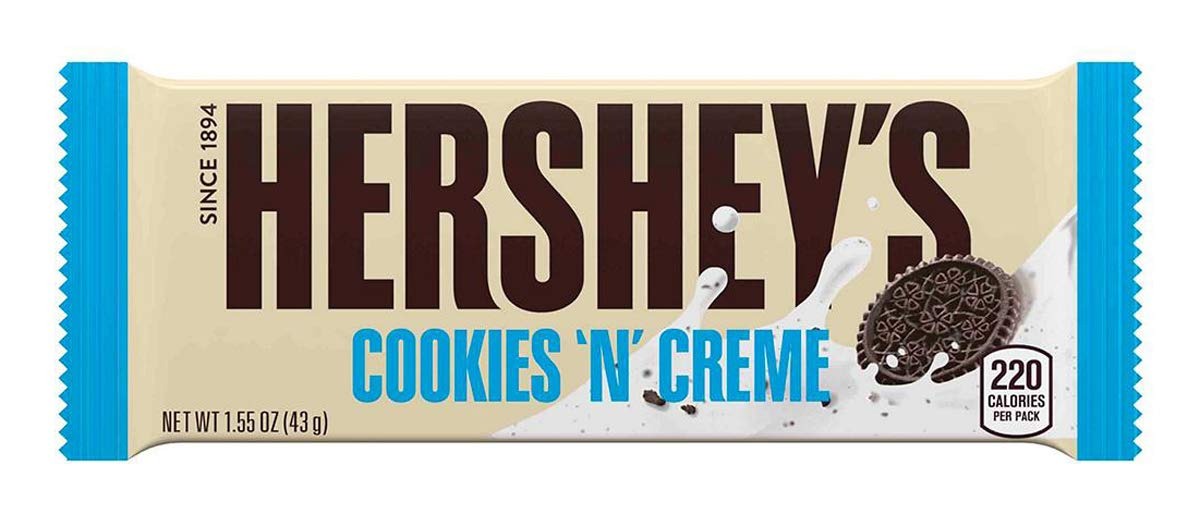
Item Name: Hershey's Cookies 'n' Cr?me Bar (1.55 oz., 36 ct.)
Product Description: Hersheys Cookies N Cream 42g x 36<br />
Value: 55.8
Unit: Ounce

Price: 29.48